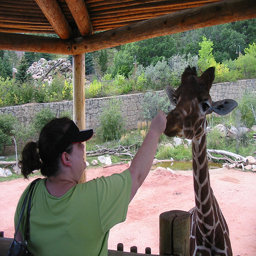
a woman is hand feeding a small giraffe
A woman that is standing near a giraffe.
A woman petting a tall giraffe under an umbrella.
Women at the zoo playing with an animal.
A woman touches a captive giraffe in a zoo enclosure.